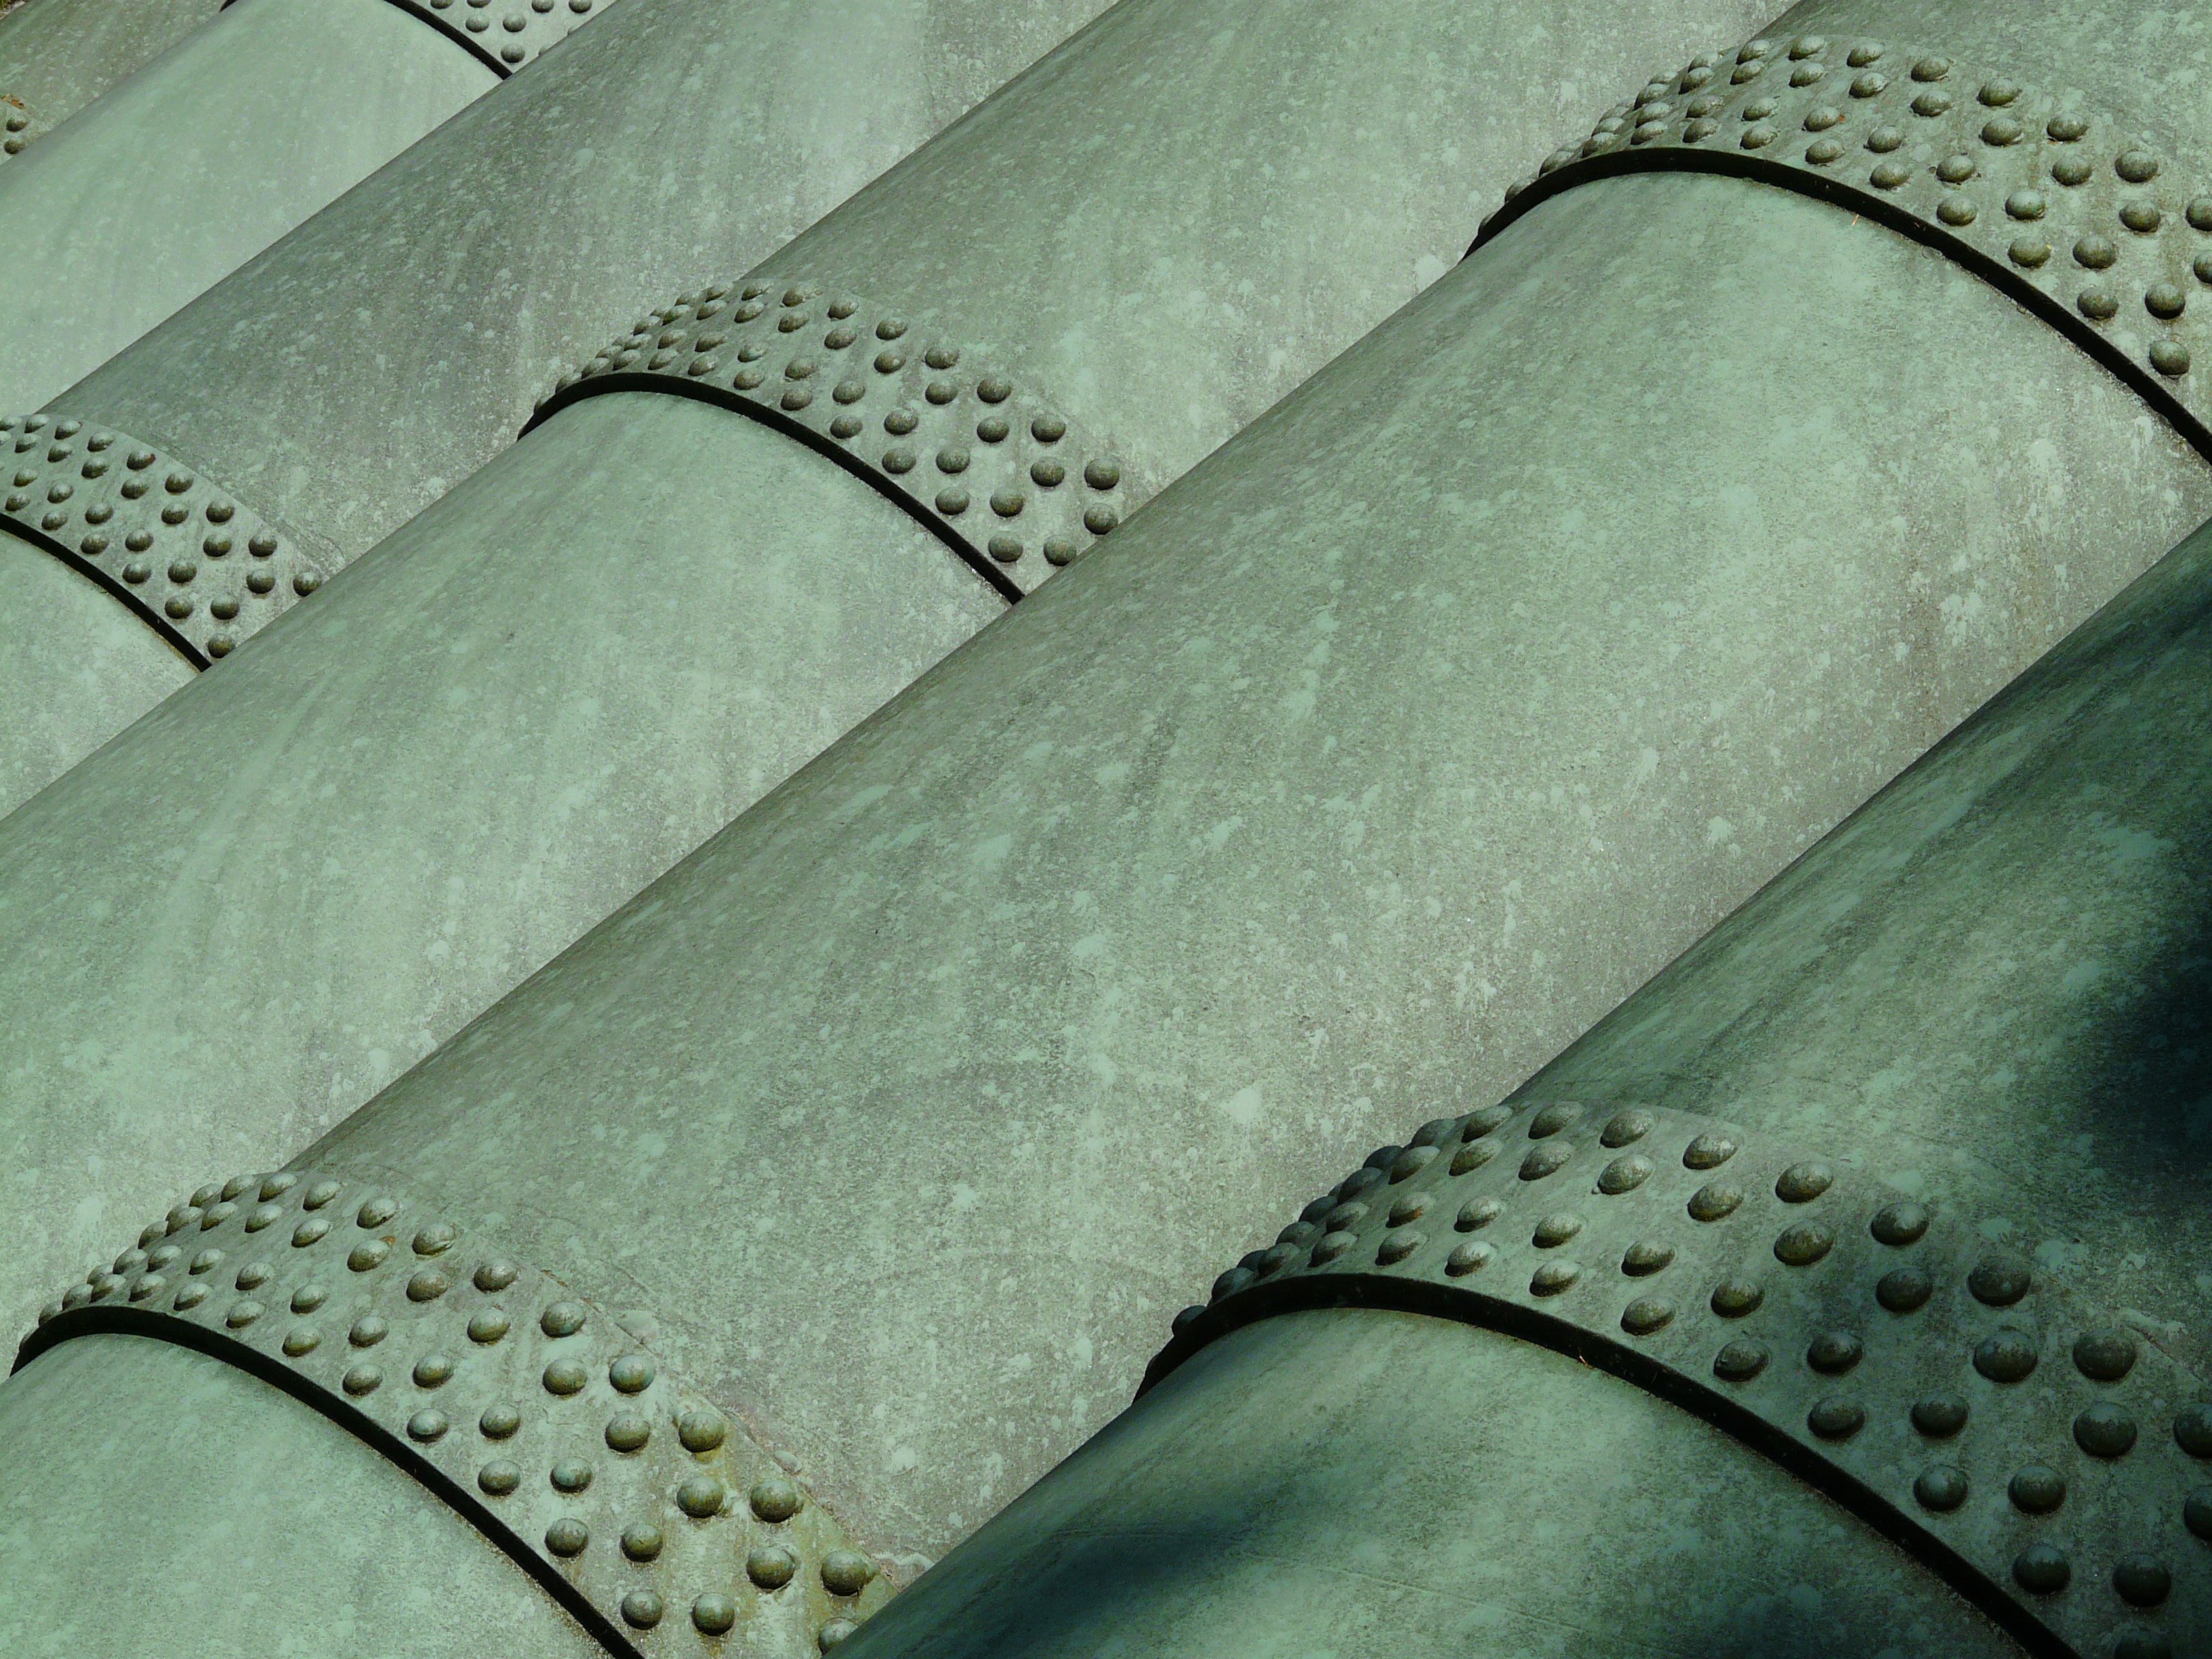
hand, shoe, leather, leg, pattern, line, green, metal, clothing, material, textile, pipes, design, copper, footwear, rivet, oxidized, water pipe